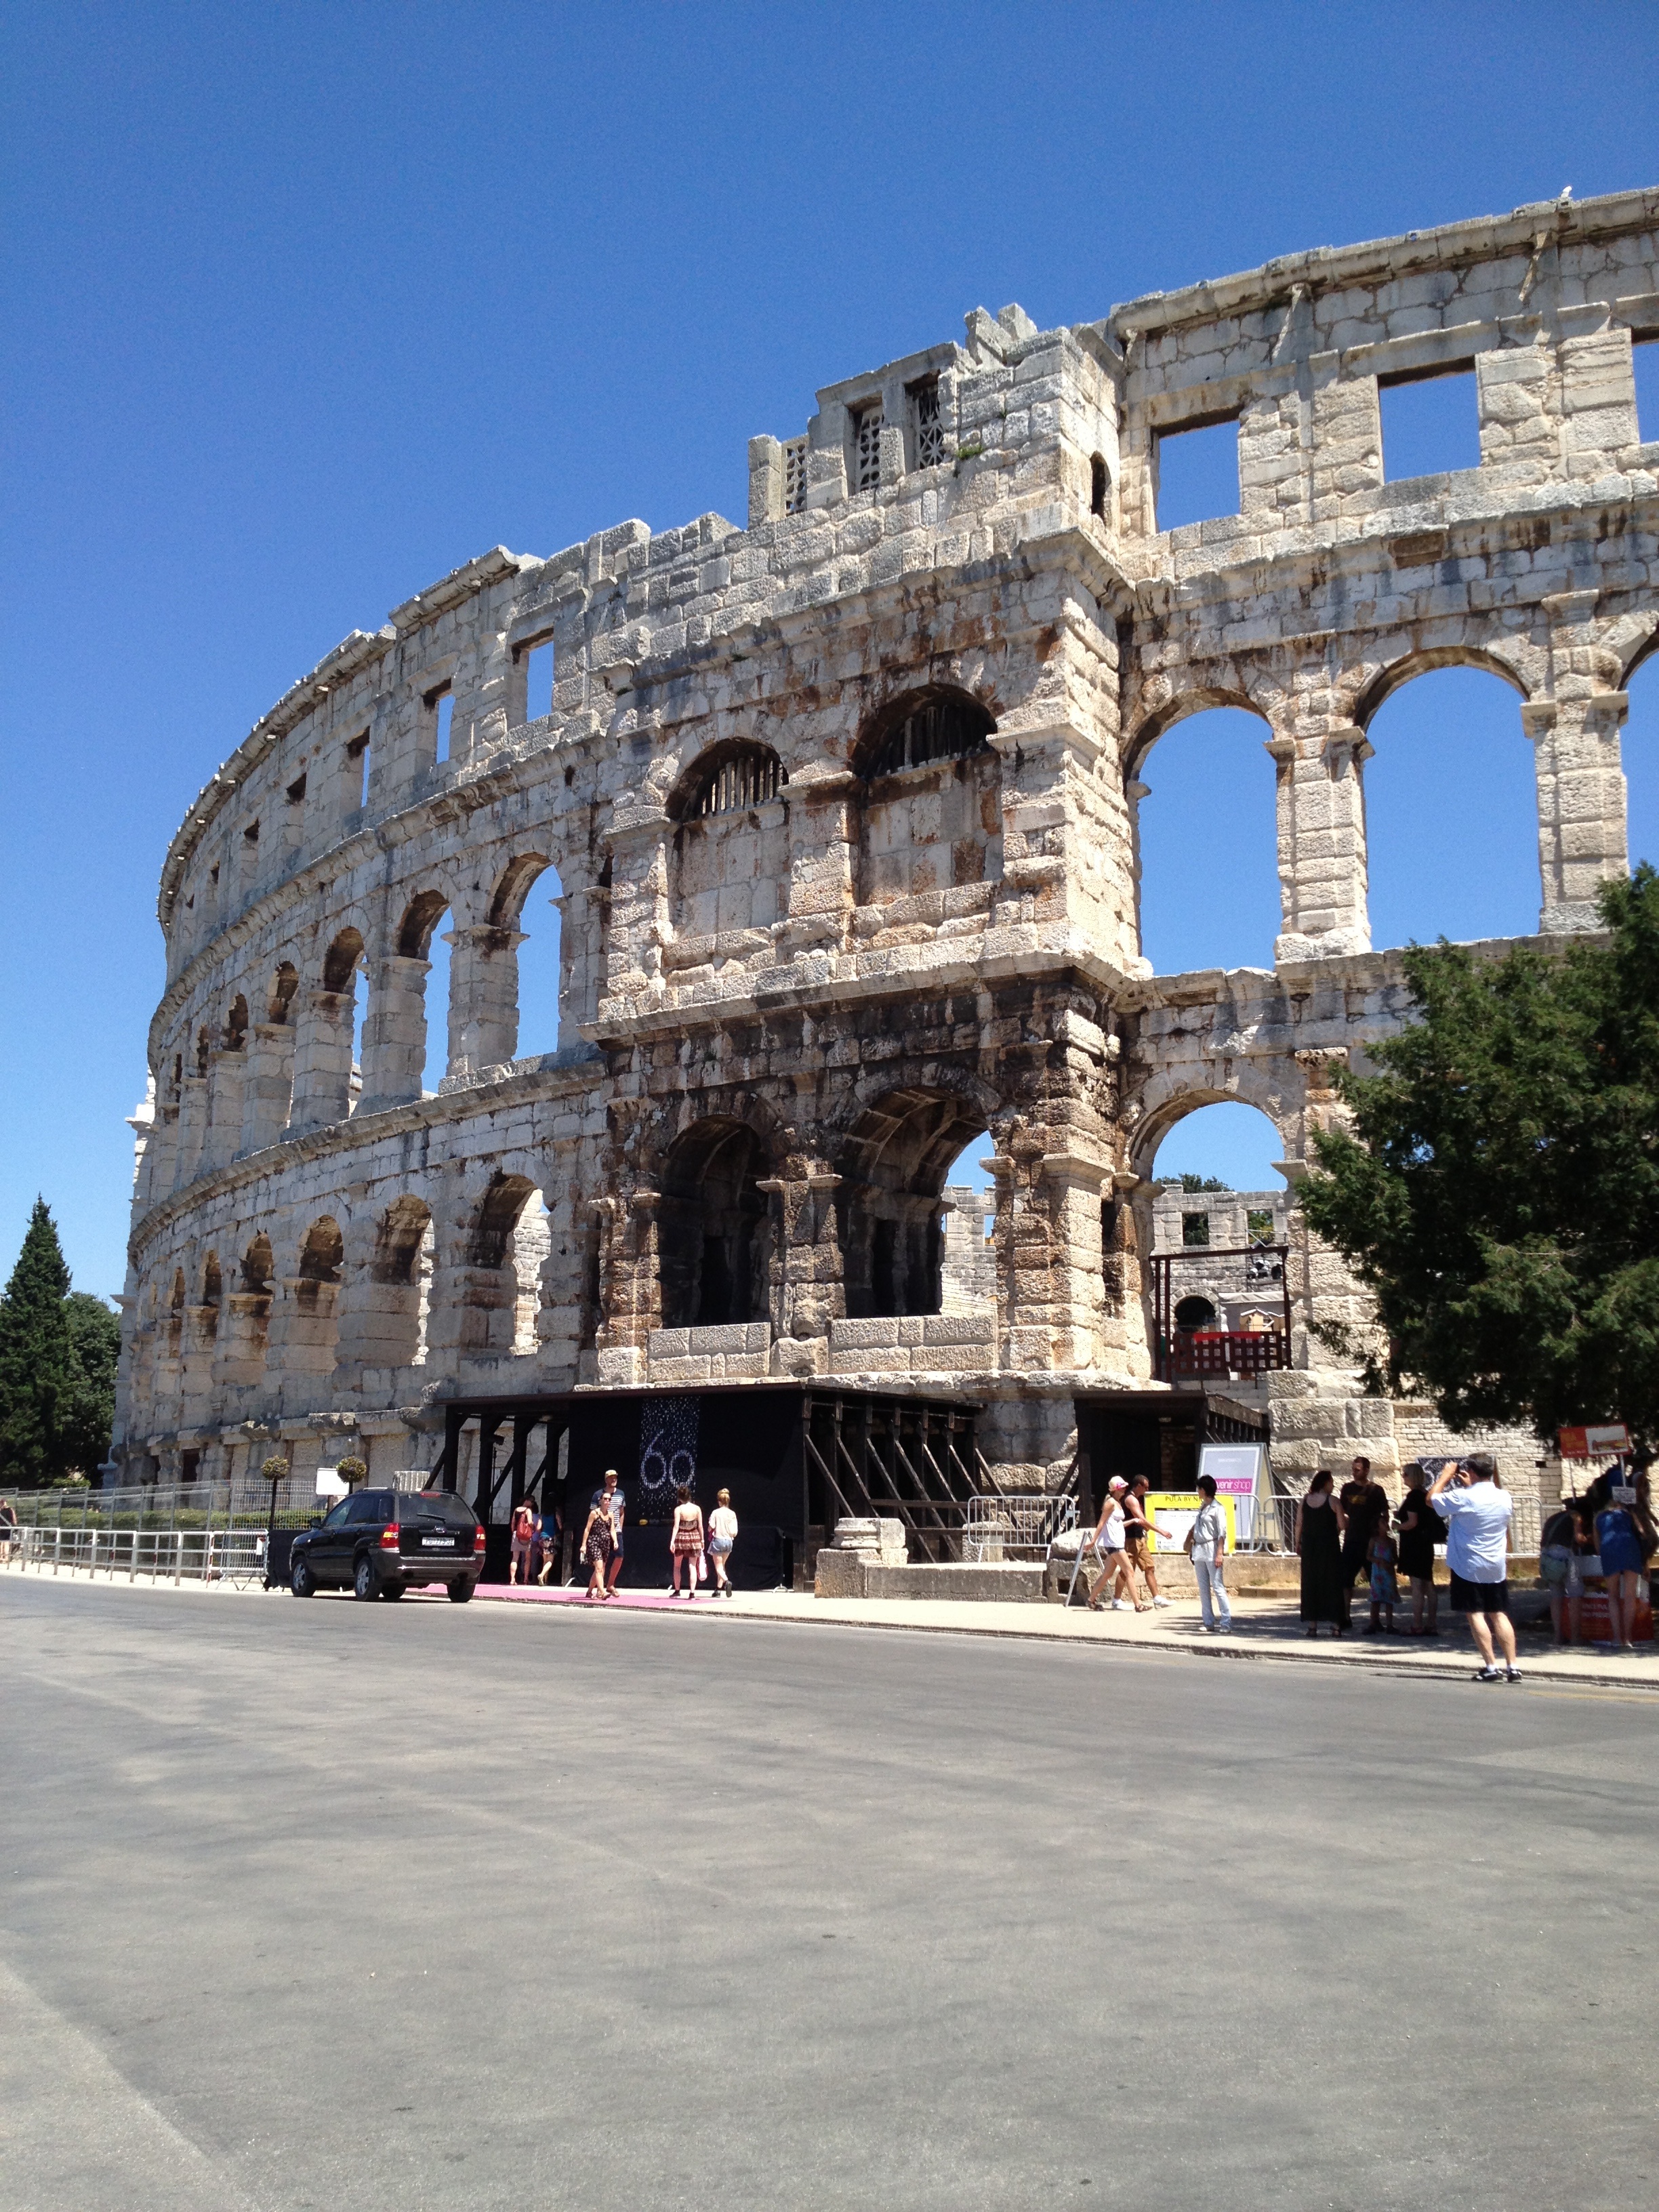
architecture, structure, building, palace, monument, vacation, travel, arch, plaza, square, landmark, tourism, arena, croatia, temple, town square, ancient history